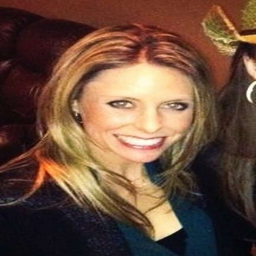
film character , is trying to find the person who lost a boxed diamond ring inside a plastic bag .